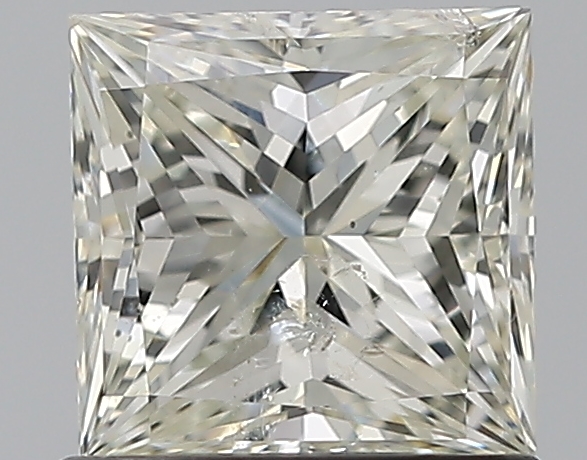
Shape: princess
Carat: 1.01
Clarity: SI2
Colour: J
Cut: EX
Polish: EX
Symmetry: EX
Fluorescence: N
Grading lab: IGI
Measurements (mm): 5.59 x 5.51 x 3.92